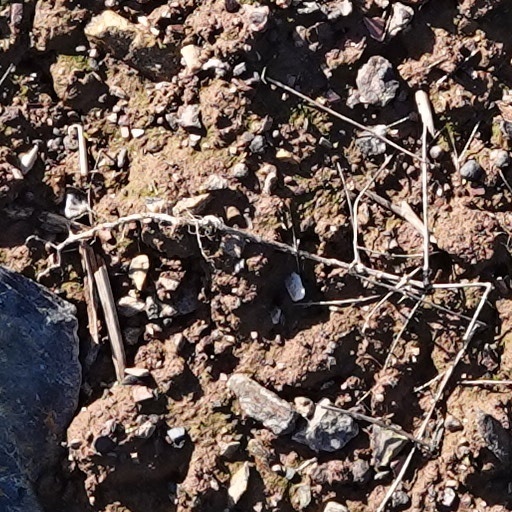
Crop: wheat